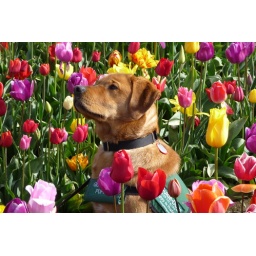
Yellow Lab puppy Lassie in a colorful field of tulips. Submitted by Carol Haskins.